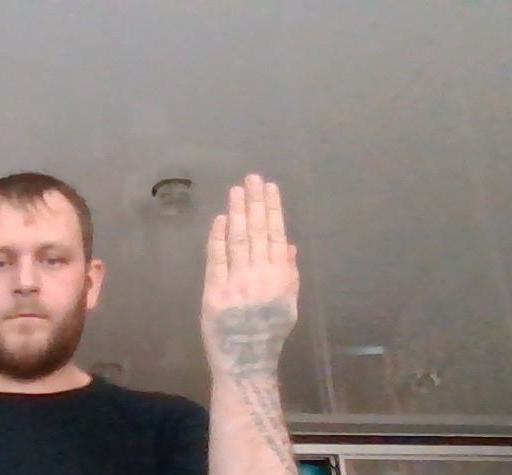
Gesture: stop_inverted